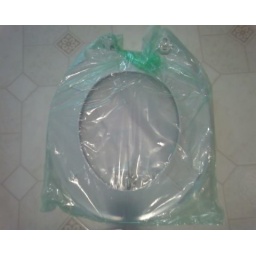
New standard white plastic toilet. Sealed in unopened original bag.